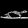
Label: Sandal